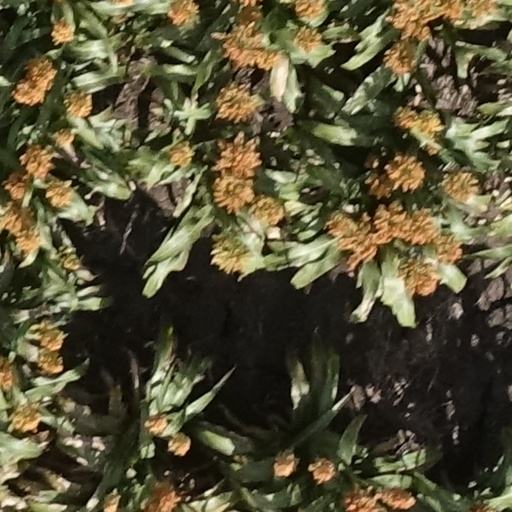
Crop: sorghum